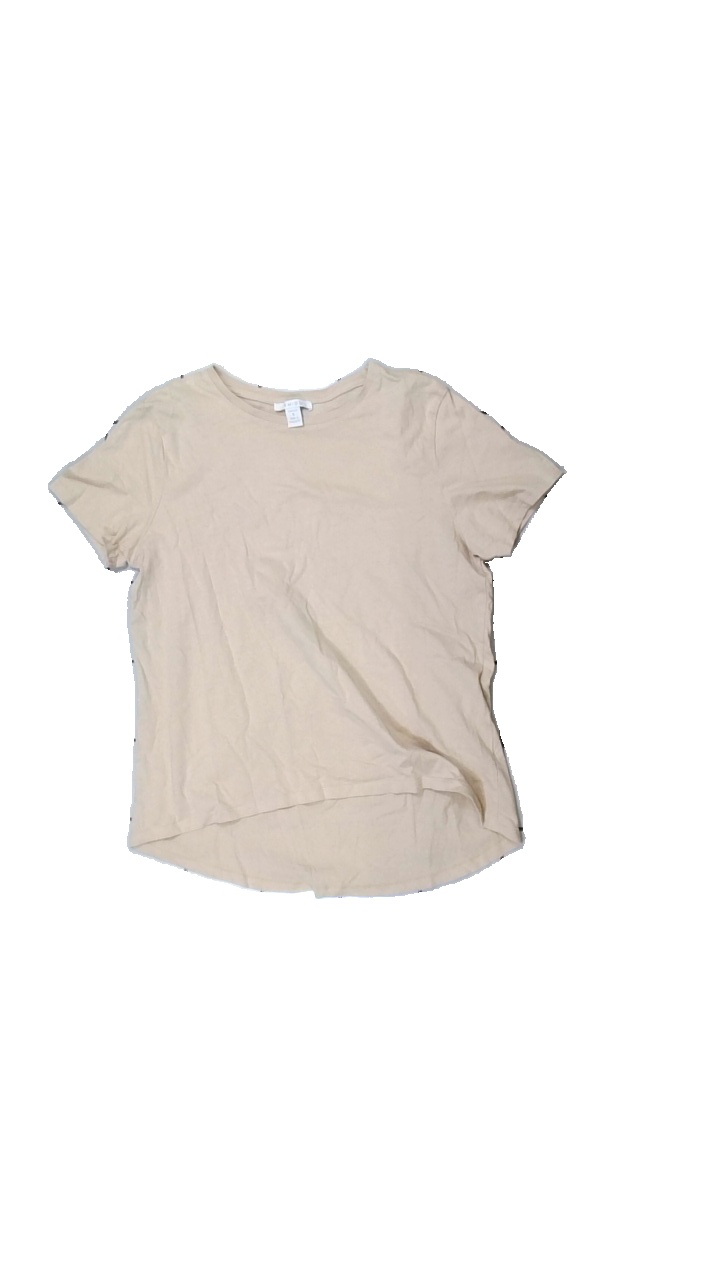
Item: T-shirt (Ladies)
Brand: Amisu (new Yorker)
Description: beige t-shirt
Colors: Beige
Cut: Regular, C-collar
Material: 100% Cotton
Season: All
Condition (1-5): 5
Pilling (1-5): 5
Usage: Reuse
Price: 50-100